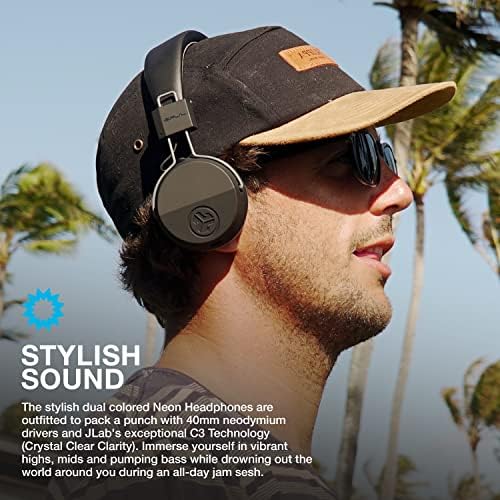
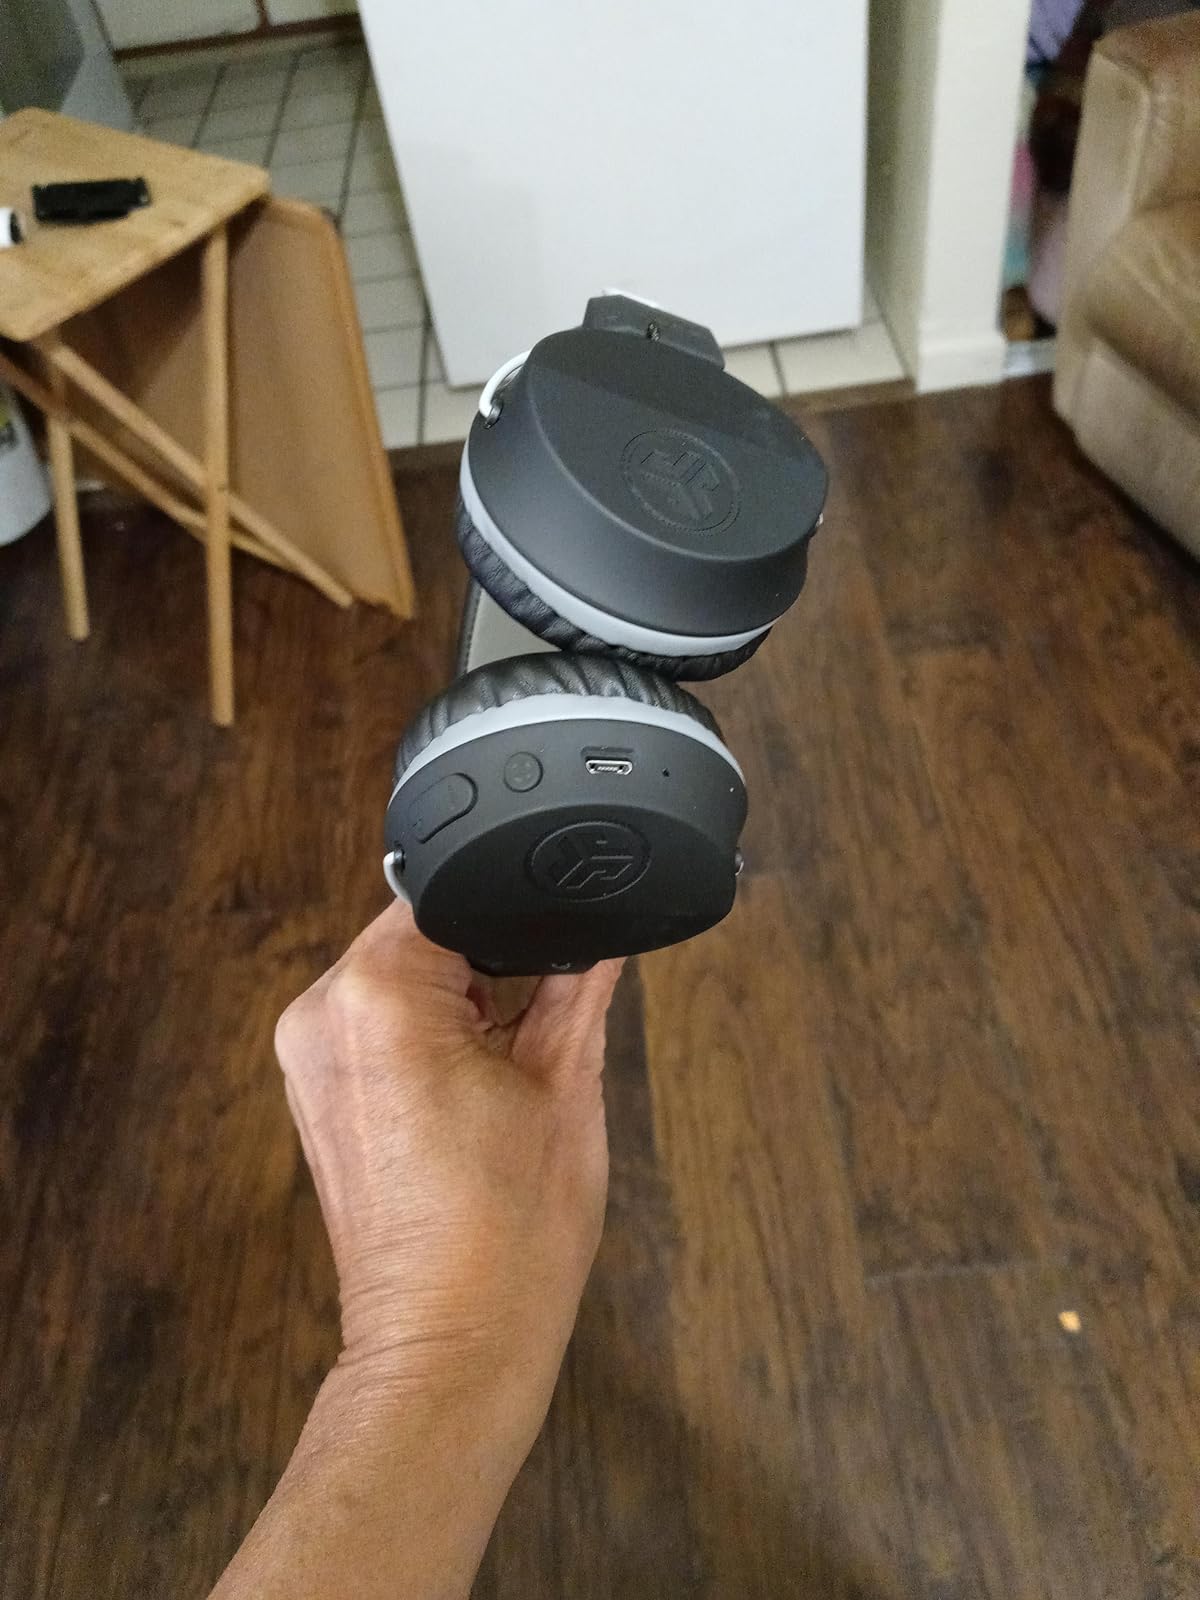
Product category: headphones
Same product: yes